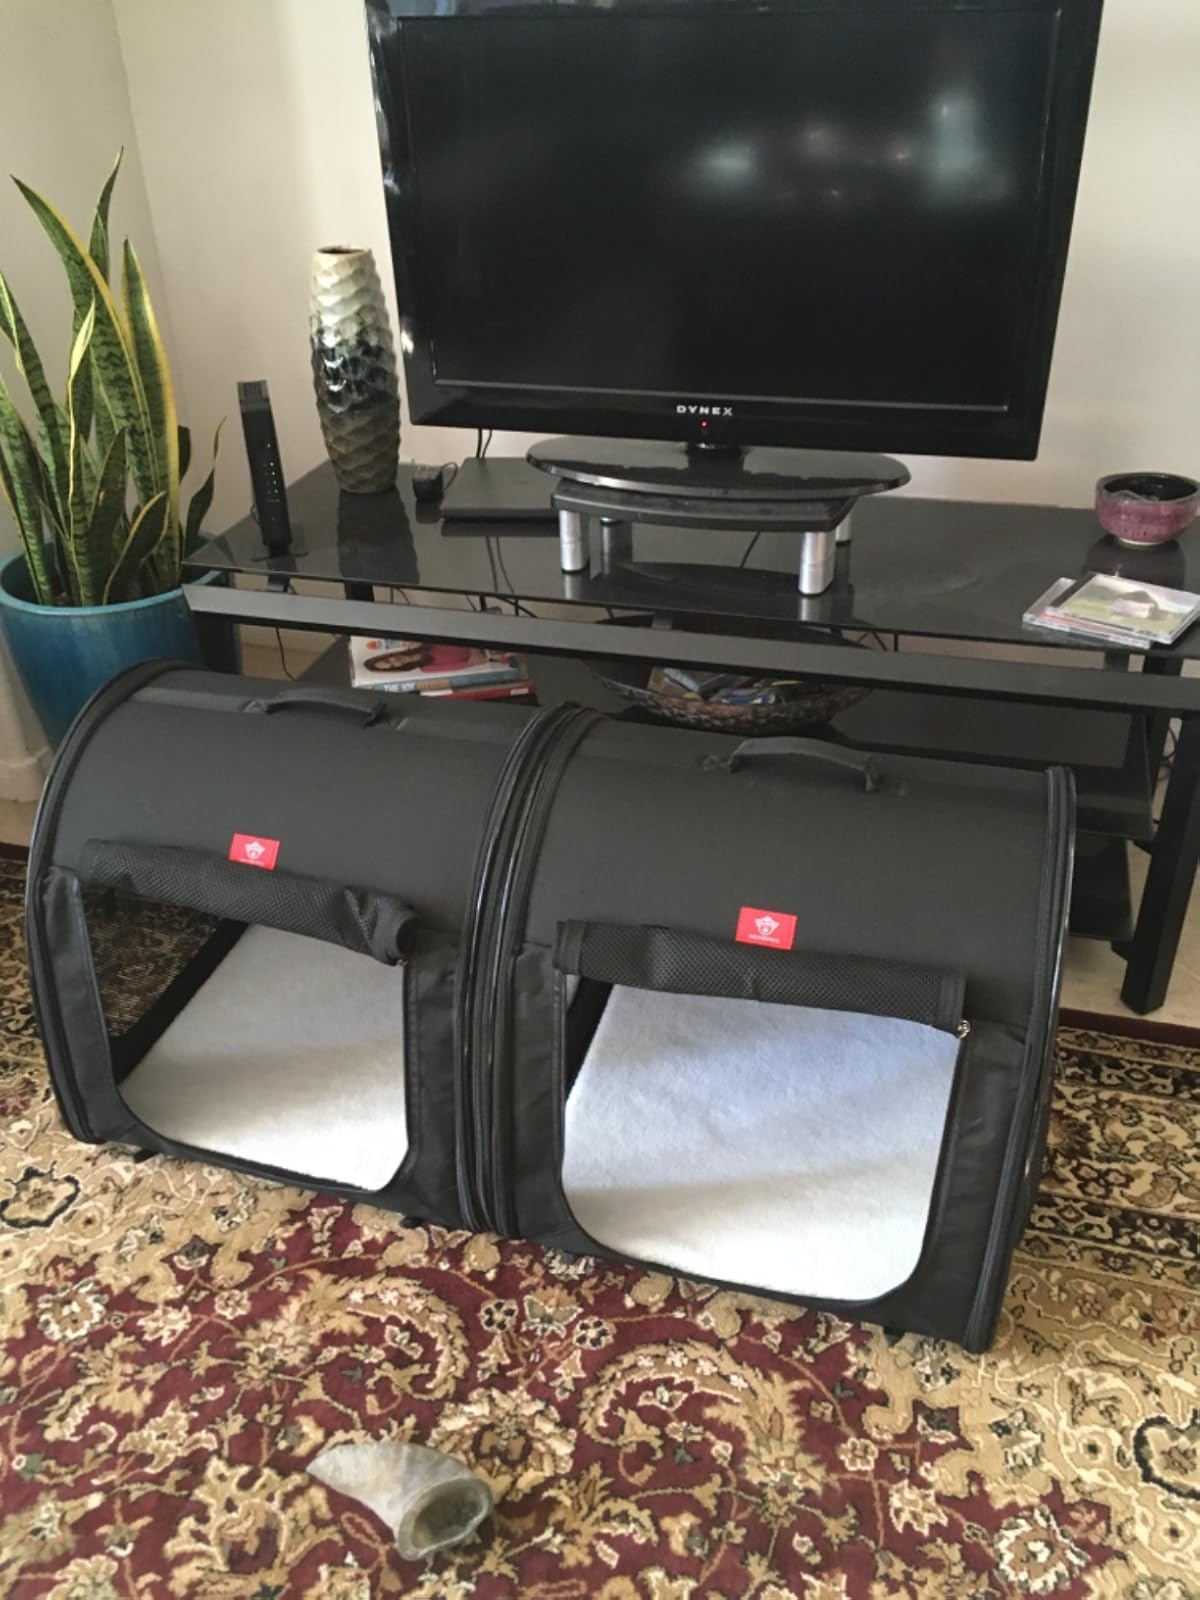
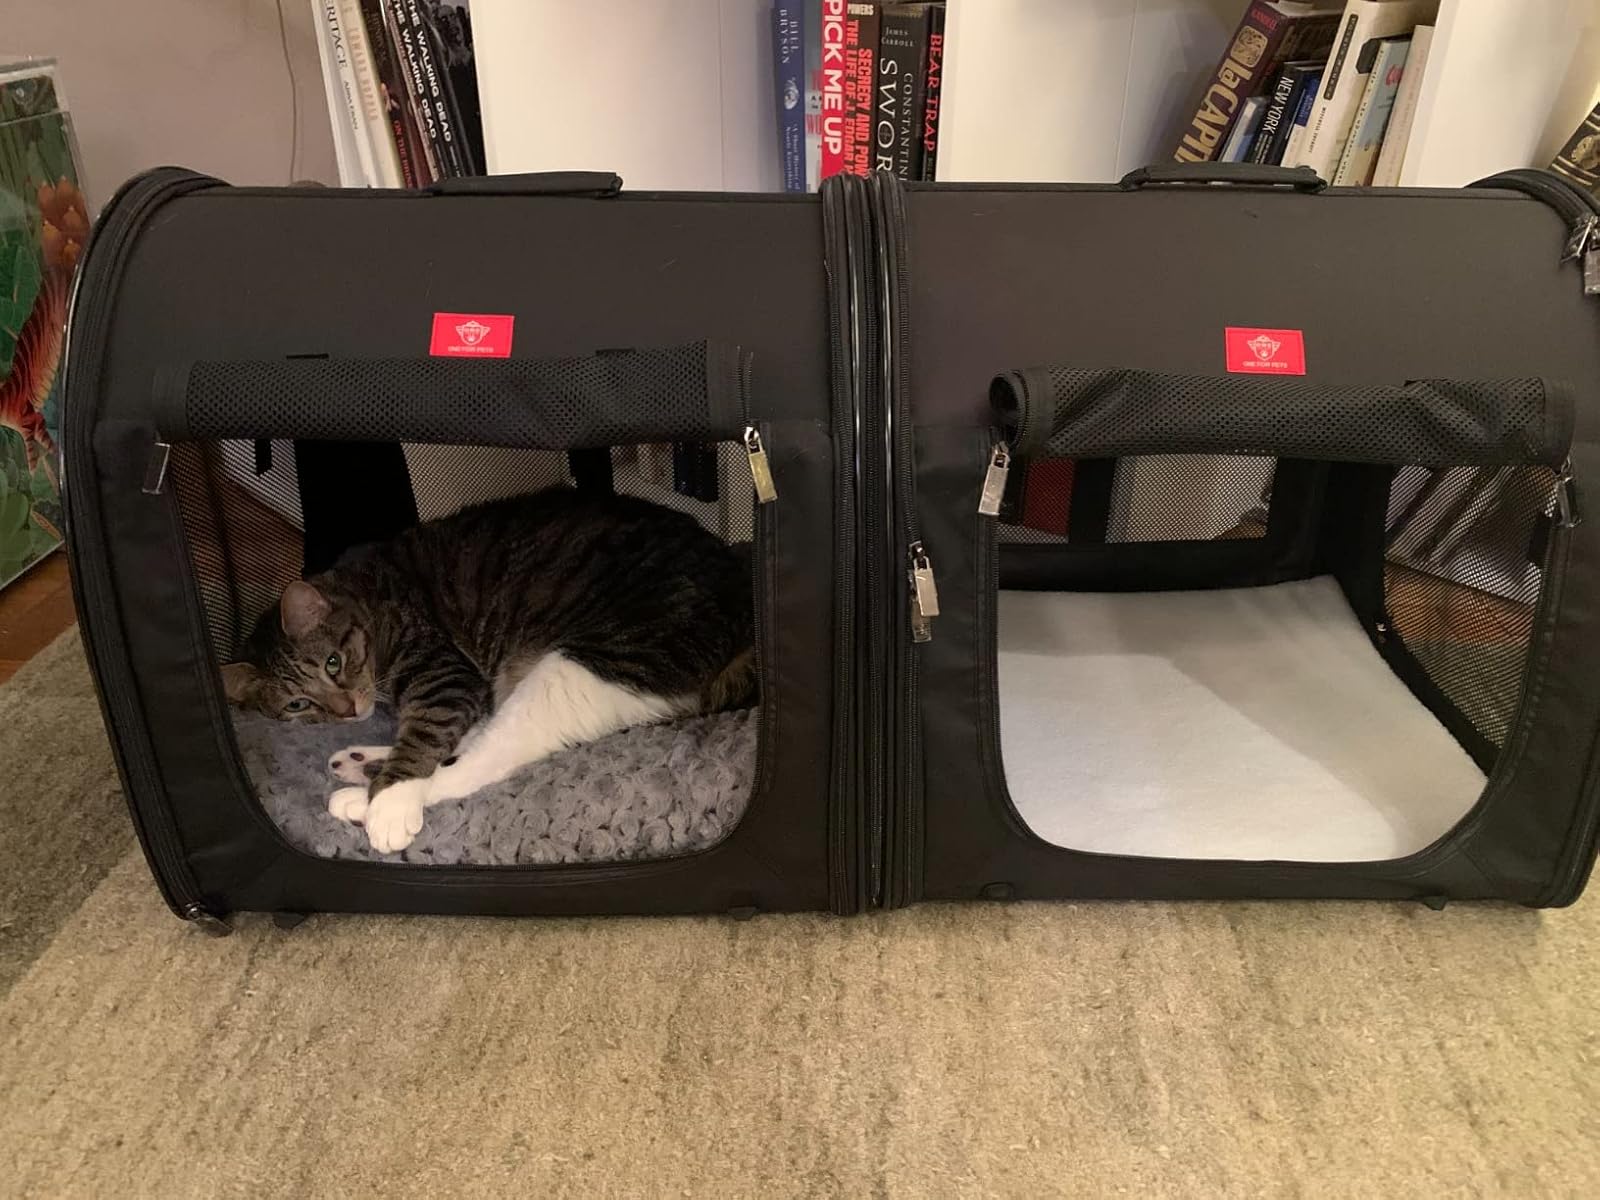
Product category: items_kennel
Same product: yes